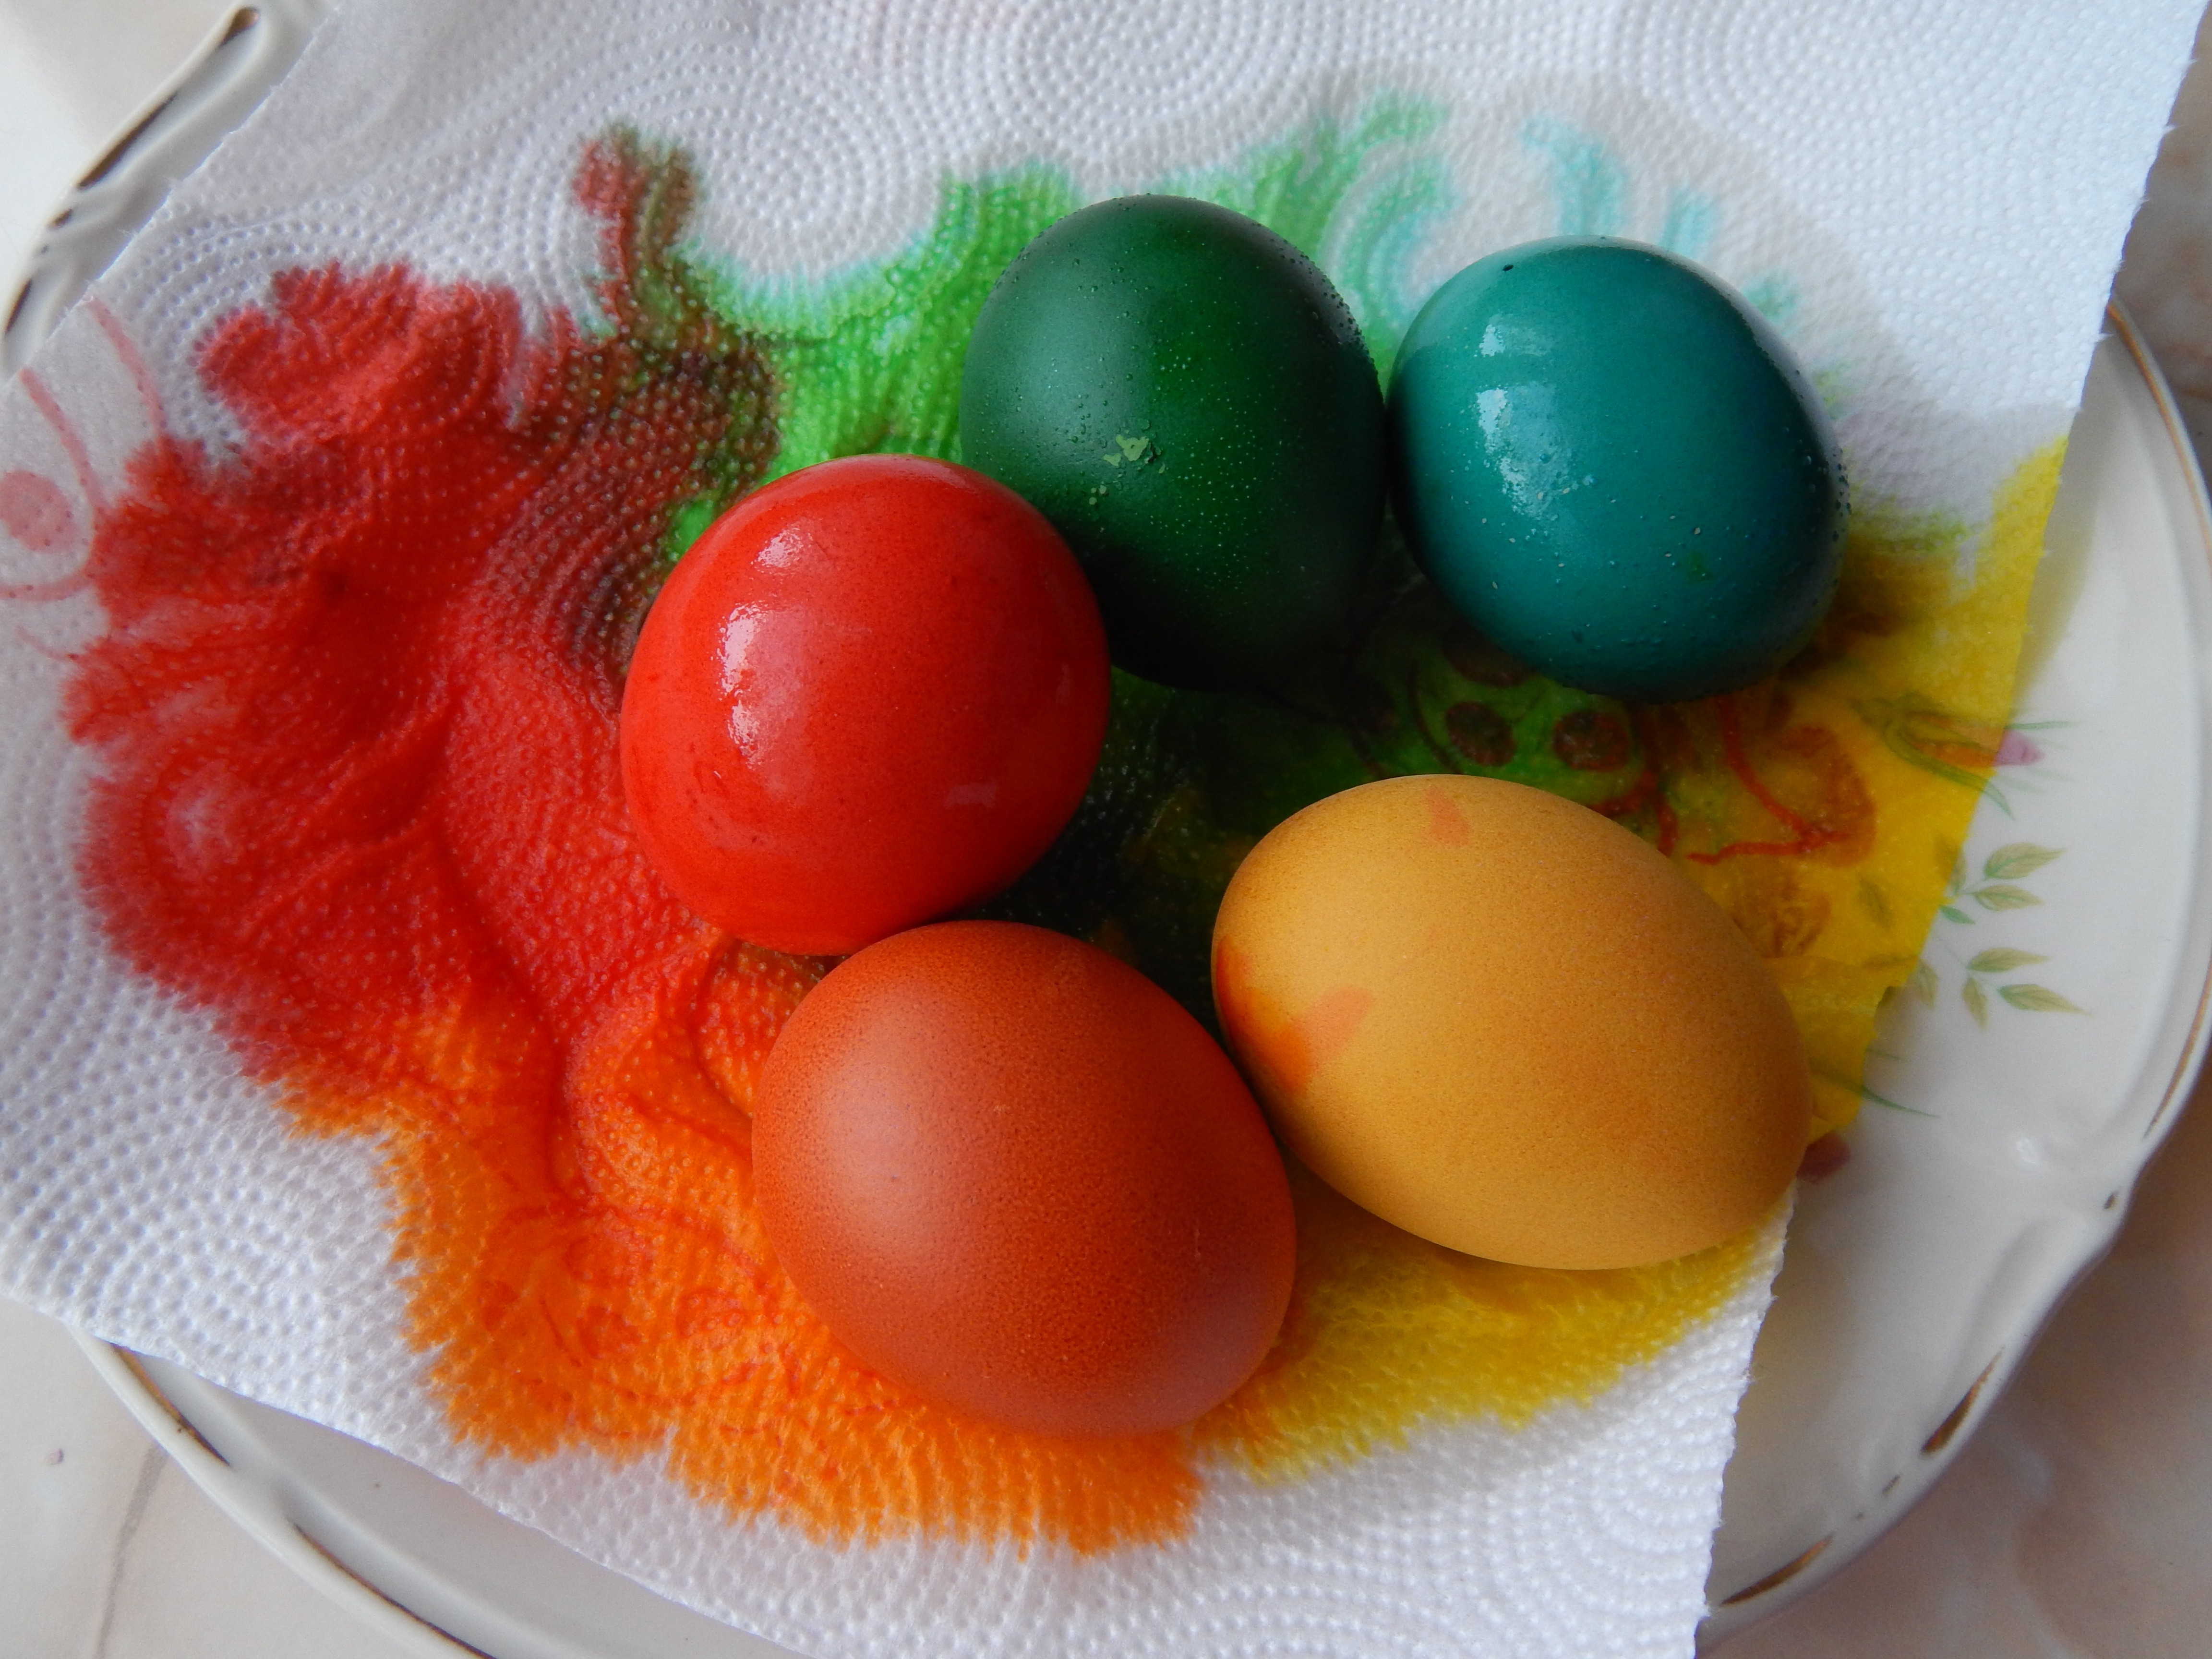
dish, food, produce, painting, eggs, easter eggs